Apurva Purohit

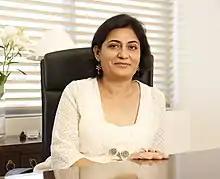

Purohit launched Aazol Ventures Pvt Ltd, a consumer products company which sells traditional food items made by self-help groups and micro entrepreneurs.